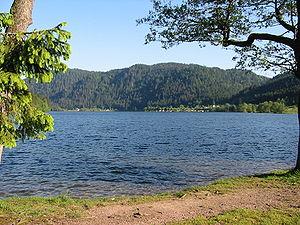
Le lac de Longemer est un lac de montagne du Massif des Vosges. Il est l'un des hauts lieux du tourisme vert dans le département des Vosges, sur la commune de Xonrupt.
La Lorraine est une région historique et culturelle du nord-est de la France à la frontière avec la Belgique, le Luxembourg et l'Allemagne. Elle est constituée des départements de Meurthe-et-Moselle, de la Meuse, de la Moselle et des Vosges. Son nom est hérité de Lothaire II de Lotharingie et ses habitants sont appelés les Lorrains.
La Vologne est une rivière du Grand Est, dans le département des Vosges. Née en contrebas de la Chaume Charlemagne située entre le Hohneck et le col de la Schlucht, dans le massif des Vosges, elle est un affluent droit de la Moselle. Sa source est située sur le domaine du jardin d'altitude du Haut-Chitelet.